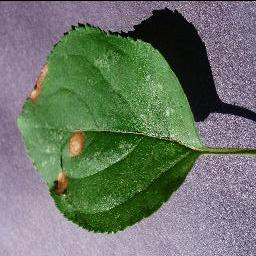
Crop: apple
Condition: black_rot